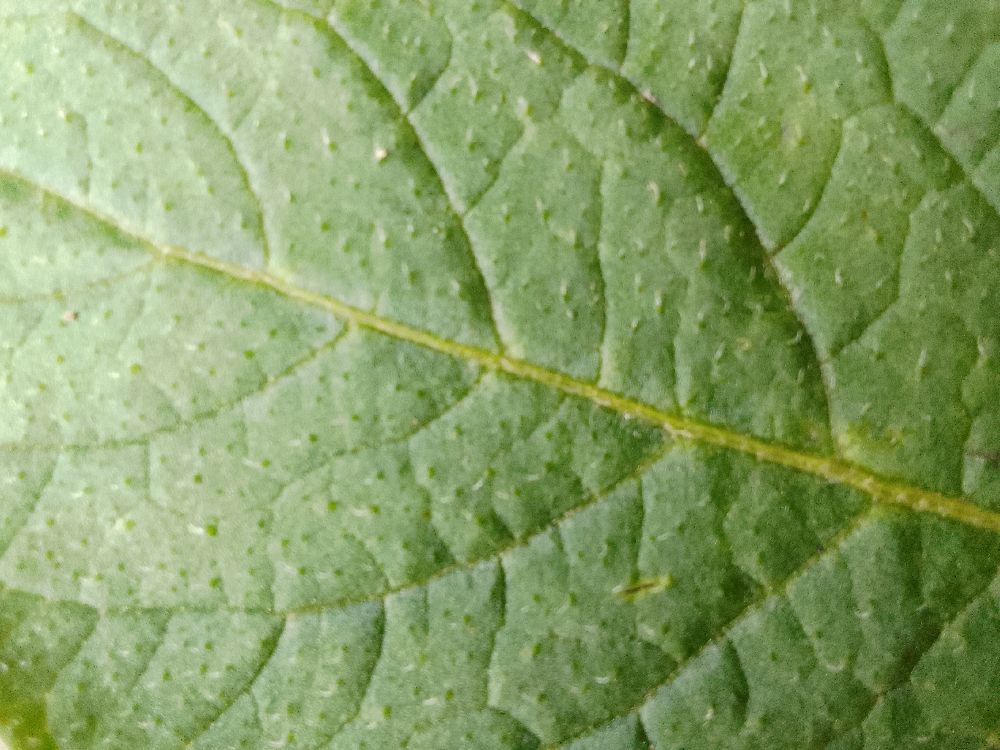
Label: Healthy